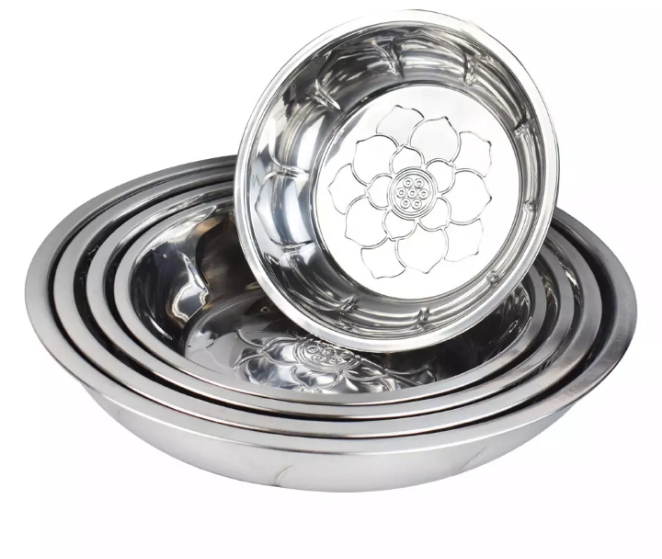
Foto ñaar fukkeel bi ak benn maa ngi ciy gis lu mel ne ay defukaay maanaam ay bool, bool yi tamit booli nikkel la. Am nañu kulëer bu gris. Juróomi bool la ndax ñent ñoo nekk ci suuf, benn bi nekk fële ci kaw. Ëe li wër bool yi mel ne lu weex.